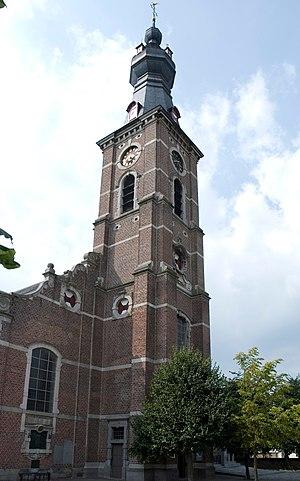
Cette page regroupe l'ensemble des monuments classés de la ville belge de Nevele.